Fukushima Rinkai Railway Main Line

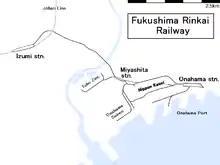
Line map (including some closed lines)

The is a Japanese freight-only railway line from Izumi, serving Onahama Freight Terminal, all in Iwaki, Fukushima. It is the only railway line operated by the , excluding a few more industrial railway lines. The third sector company had its roots as a horsecar operator, opened in 1907 to transport salt and fish. On the development of the Port of Onahama industrial area it changed to a railway line carrying zinc and containers. It had a passenger service until 1972.